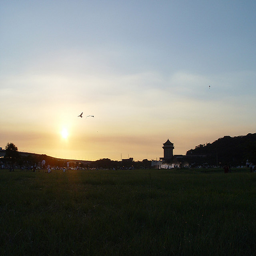
Sunset outside some grassy field near a small house.
A park at dusk while the sun sets with a bird flying over head.
A field at dusk with a bird flying in the sky.
A bird fly's in the sky while the sun sets.
Kite flies through sky during a beautiful sunset